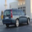
Label: automobile